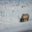
Label: deer